Geislingen an der Steige

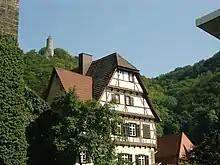

Geislingen's urban area consists of the core city, which also includes the community of Altenstadt (historically the city's predecessor settlement), which was incorporated in 1912 and has since grown completely into the city center, and the communities of Aufhausen, Eybach, Stötten, Türkheim, Waldhausen and Weiler ob Helfenstein, which were incorporated as part of the territorial reform of the 1970s and are now referred to as municipal districts. Each of these boroughs is also a locality within the meaning of the Baden-Württemberg Municipal Code, i.e. they have a local council whose members are elected by those entitled to vote in the locality at each local election. The chairman of the local council is the head of the village. The number of local councillors ranges from seven to eleven, depending on the size of the locality.